UC Theatre

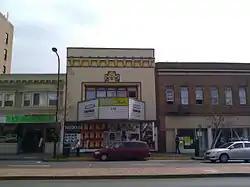
Vacant UC Theatre in 2011

One year after closing, the UC hosted a production of "Medea" by Euripides from April through June 2002. The production company, the Shotgun Players, were allowed to play rent-free in exchange for bringing the building up to city codes. The theater was named a landmark by the City of Berkeley on 6 May 2002. In early 2006, plans to convert the theater to a jazz club were submitted to the City of Berkeley.